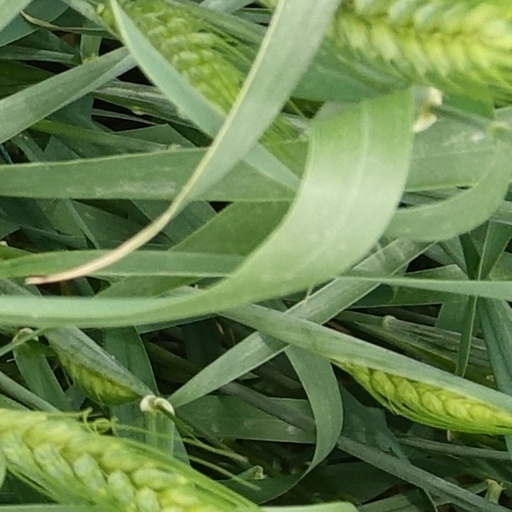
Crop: wheat